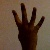
The image shows a hand gesture representing the number 4 in Indian Sign Language.